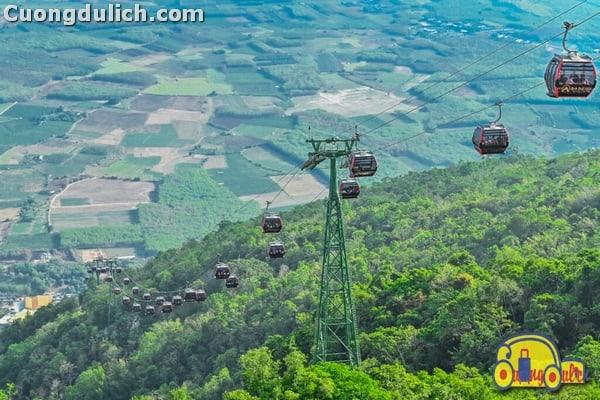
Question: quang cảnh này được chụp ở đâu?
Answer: ở một khu cáp treo trên cao